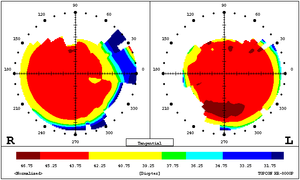
L’ophtalmologie est la branche de la médecine chargée du traitement des maladies de l’œil et de ses annexes. C’est une spécialité médico-chirurgicale. Le médecin spécialisé pratiquant l'ophtalmologie est appelé « ophtalmologiste » ou « ophtalmologue ».